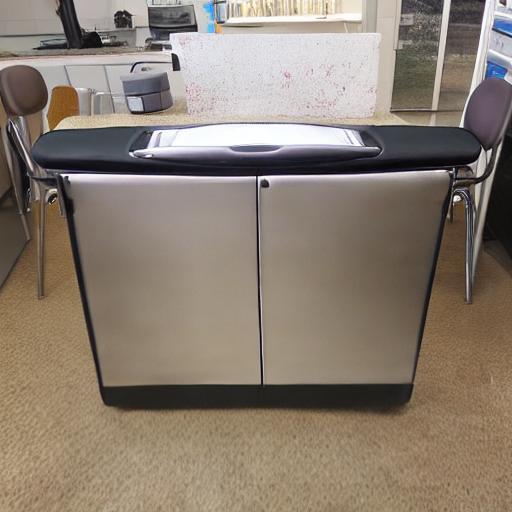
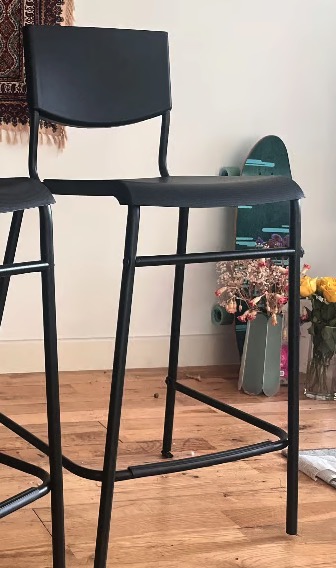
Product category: stool
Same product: no